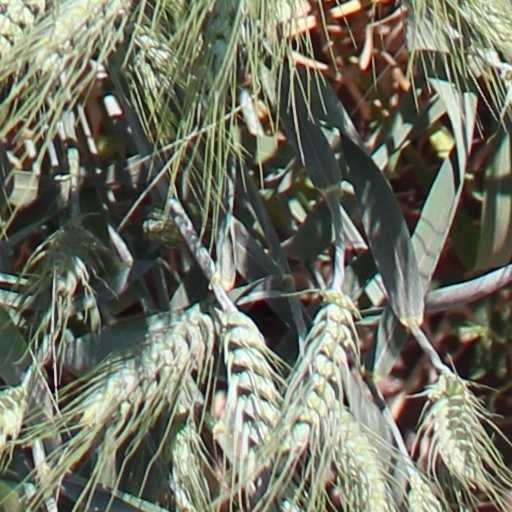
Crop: wheat